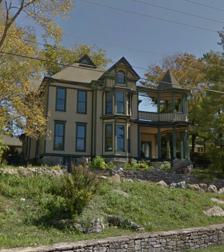
Building: L.O. Cox House
Country: United States of America
Year built: 1880
Historic house in Kentucky, United States United States historic place L. O. Cox House U.S. National Register of Historic Places Location 311 N. Main St. Owenton, Kentucky Coordinates 38°32′22″N 84°50′12″W / 38.53944°N 84.83667°W / 38.53944; -84.83667 ( L.O. Cox House ) Area less than one acre Built 1880 Architectural style Late Victorian MPS Owenton MRA NRHP reference No. 84001895 Added to NRHP September 4, 1984 The L.O. Cox House in Owenton, Kentucky was listed on the National Register of Historic Places in 1984. It is a two-story house on a high brick foundation.  It was home of "one of Owenton's leading businessmen, L.O. Cox, one of the four Cox brothers who owned the F&A Cox Drygoods Co., situated on Madison St. behind the Courthouse, during the latter half of the 19th century. L.O. Cox was the company treasurer. This residence is the last of the Cox buildings; the store and all of his brothers' houses have been demolished." It was deemed notable as an "[e]xcellent example of late 19th century Victorian eclectic residence, architectural integrity intact." References